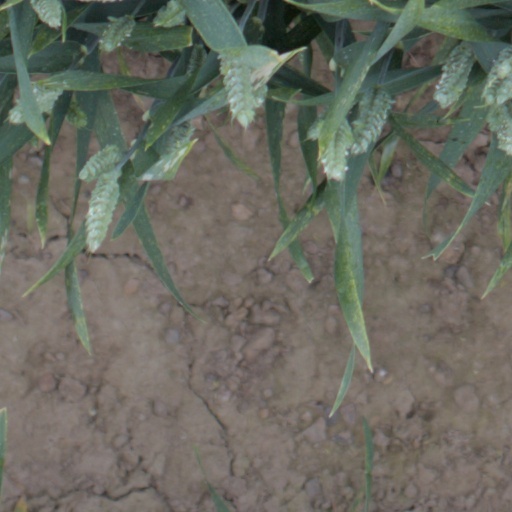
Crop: wheat